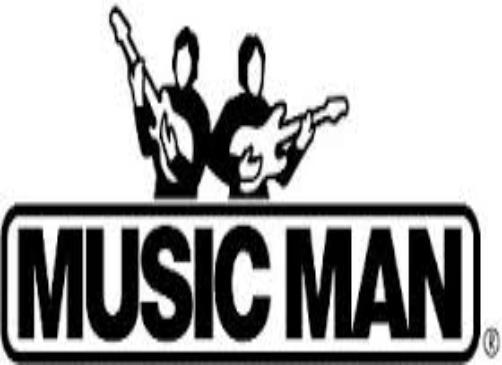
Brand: music man-1
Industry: Leisure